Classical radicalism

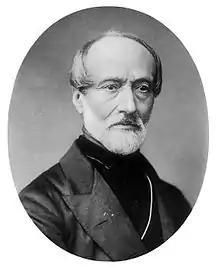
Giuseppe Mazzini. His thoughts influenced many politicians of a later period, among them Woodrow Wilson, David Lloyd George, Mahatma Gandhi, Golda Meir and Jawaharlal Nehru.

Radicalism had played a pivotal role in the birth and development of parliamentarism and the construction of the modern Serbian state leading to the Yugoslavian unification. The People's Radical Party formed in 1881 was the strongest political party and was in power in the Kingdom of Serbia more than all others together. The 1888 Constitution of the Kingdom of Serbia that defined it as an independent nation and formalised parliamentary democracy was among the most advanced in the entire world due to Radical contribution and it is known as "The Radical Constitution". In 1902, a crack had occurred in which the Independent Radical Party left and "the Olde" remained in the party, leading the original People's Radical Party to stray far from progressivism and into right-wing nationalism and conservatism. In the Kingdom of Yugoslavia, the Independent Radicals united with the rest of the Serbian opposition and the liberal and civic groups in the rest of the new country, forming the Yugoslav Democratic Party, while several Republican dissidents formed a Republican Party. The NRS had promoted Serb nationalism and put itself as the defender of Serb national interests. Democrats and Radicals were the dominant political parties, especially since the exclusion of the Communists. Later far-right parties such as the Yugoslav Radical Union and the Serbian Radical Party adopted the title "radical" as allusion to NRS.